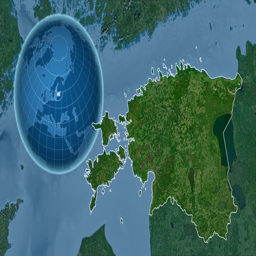
shape animated on the satellite map of the globe